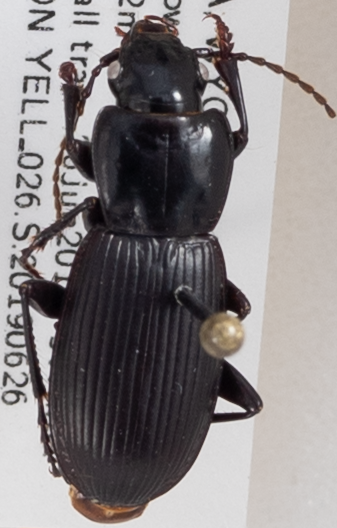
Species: Pterostichus protractus
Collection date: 2019-06-26
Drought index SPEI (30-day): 0.156
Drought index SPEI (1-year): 0.072
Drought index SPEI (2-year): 1.22